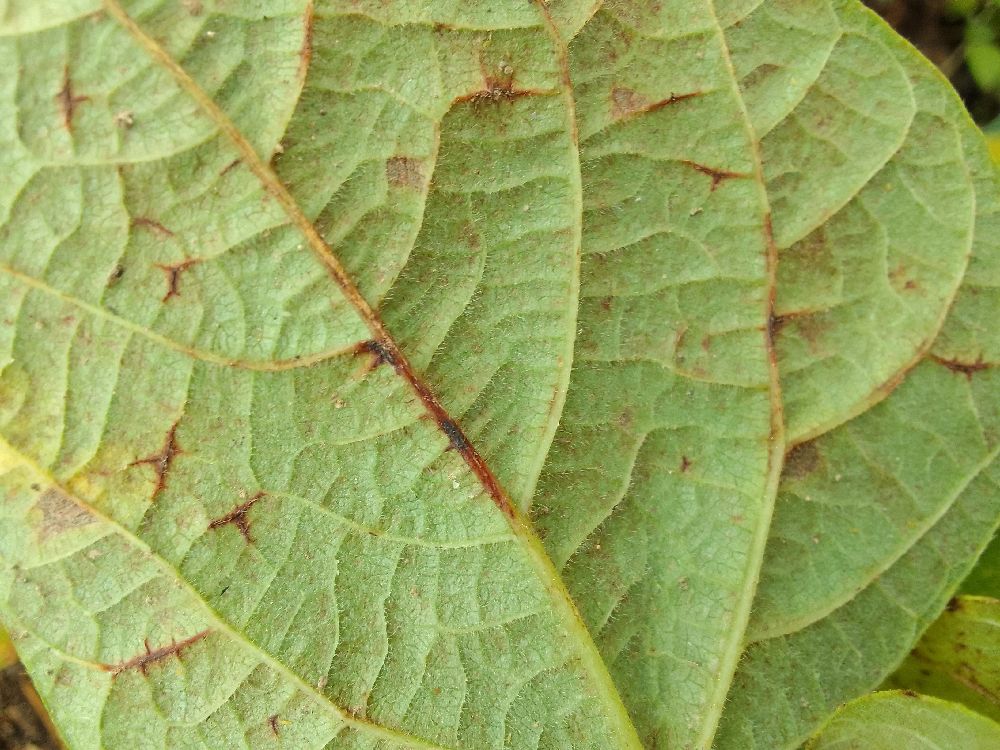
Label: anthracnose